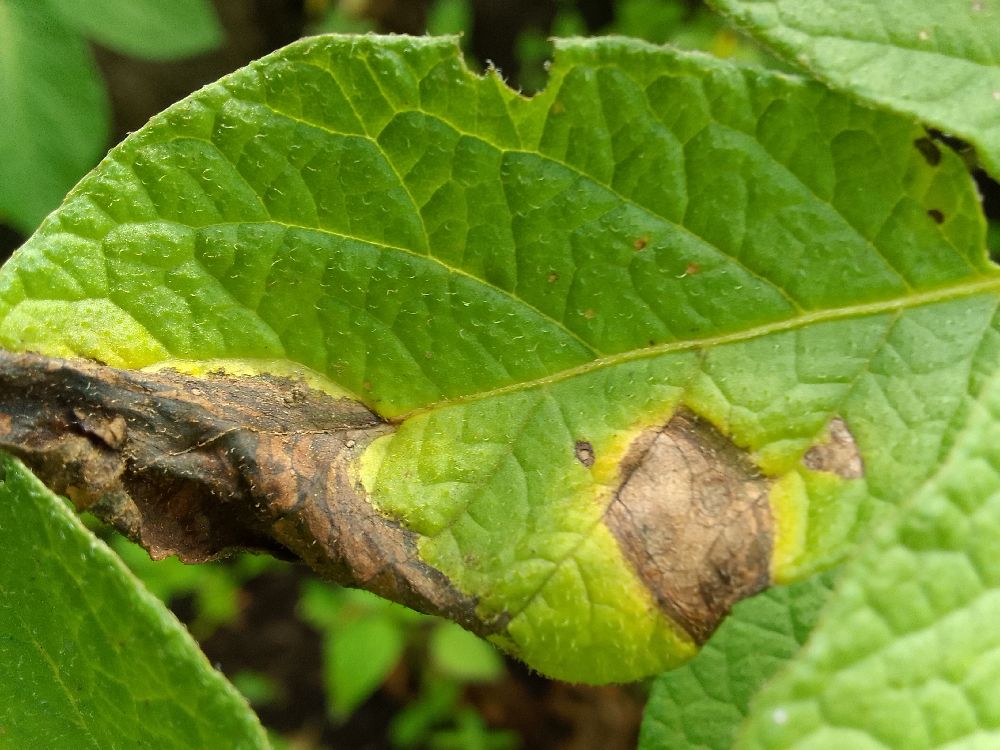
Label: Late blight